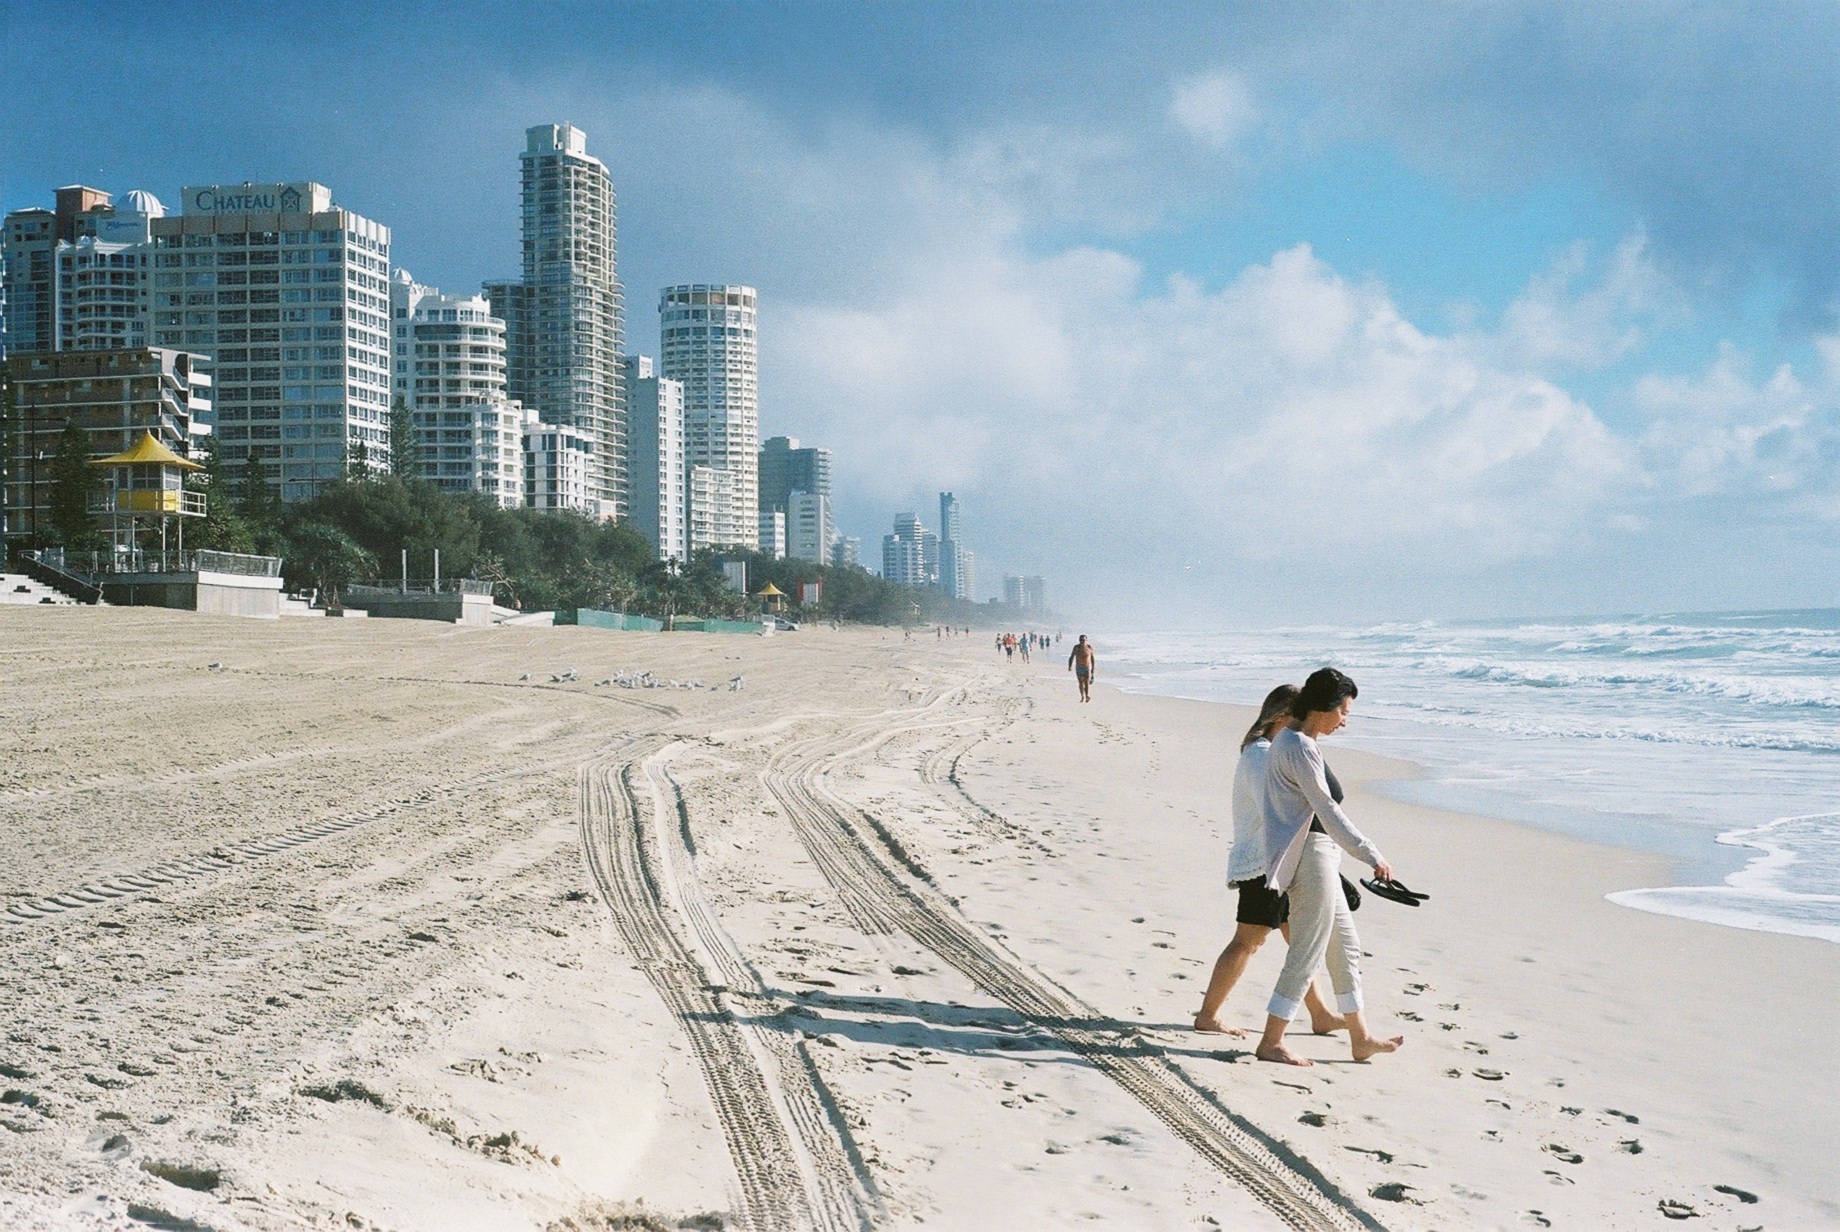
beach, sea, coast, water, sand, ocean, walking, snow, winter, architecture, people, shore, city, urban, vacation, holiday, tourism, modern, season, ocean view, barefoot, skyscrapers, buildings, persons, seaview